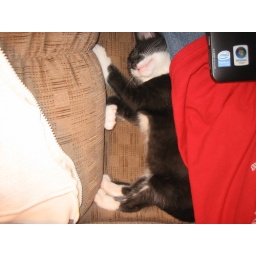
Smutty is sleeping in the chair next to Andrew! So Cute!